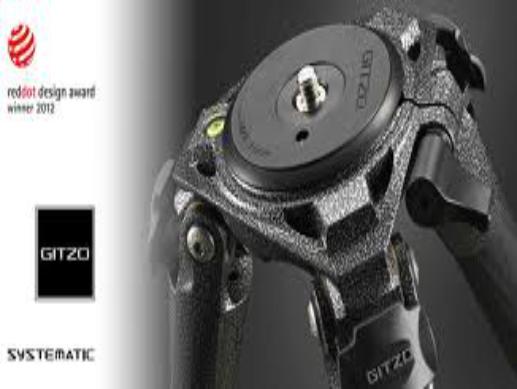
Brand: Gitzo
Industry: Electronic